Adi Jagannatha Perumal Temple

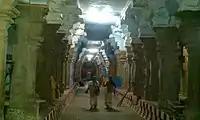

The temple is believed to have been initiated during the Medieval Chola period along with many temples dedicated to Rama. The Chola king Parantaka I named himself "Sangrama Raghava" after his conquest of Sri Lanka, while his son Aditya I was called Kothandarama. Some later Pandya kings also made contributions to the temple. A mutilated inscription in the temple made during the 37th year of Maravarman Sundara Pandyan in 1305 records order of a minister by name Arya Chakravarthi. Historians believe some portions of the temple tower might also have been built by Jaffna kings, who were friends of Pandya Empire and also rulers of Rameswaram. There is one damaged record from 1518 from the period of Mahabali Vanadaraya Naykkar and one another made in 1528 during the reign of Sundarattoludaiyar Mahabali Vanadarayar. There are inscriptions in the temple indicating Arab traders visiting the Pandyan Empire. The traders traded pearl and pepper and in return were allowed to build mosques in the region for their worship. The mosques followed Indian architecture with stone pillars and were called Kallupalli. The temple received lot of contributions from the Vijayanagara period, along with other Vishnu temples in the region. Madhwa sampradaya saint Shree Vadiraja Tirtha have mentioned about Darbashayana Temple in his work Tirtha Prabandha.